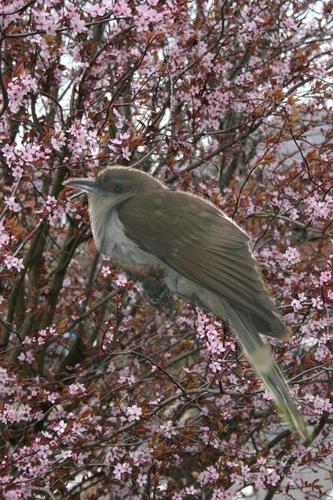
Bird species: Black_billed_Cuckoo
Bird type: landbird
Background: land